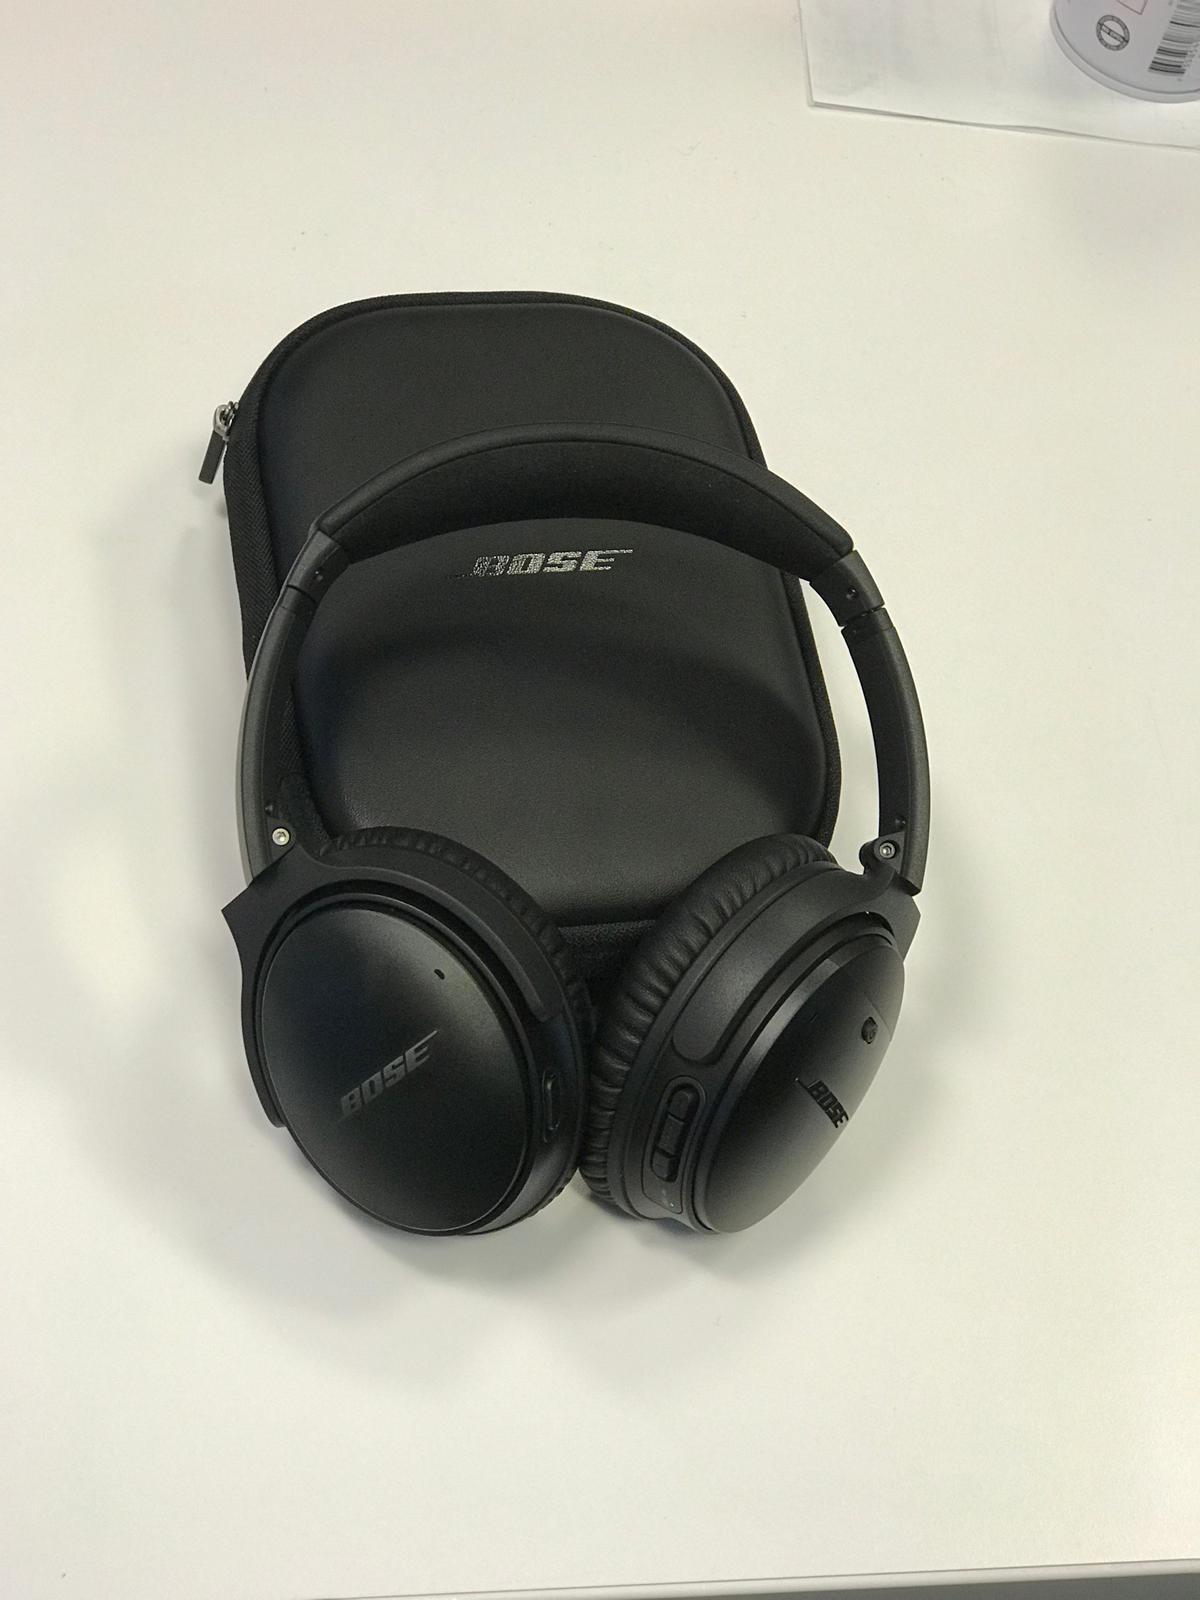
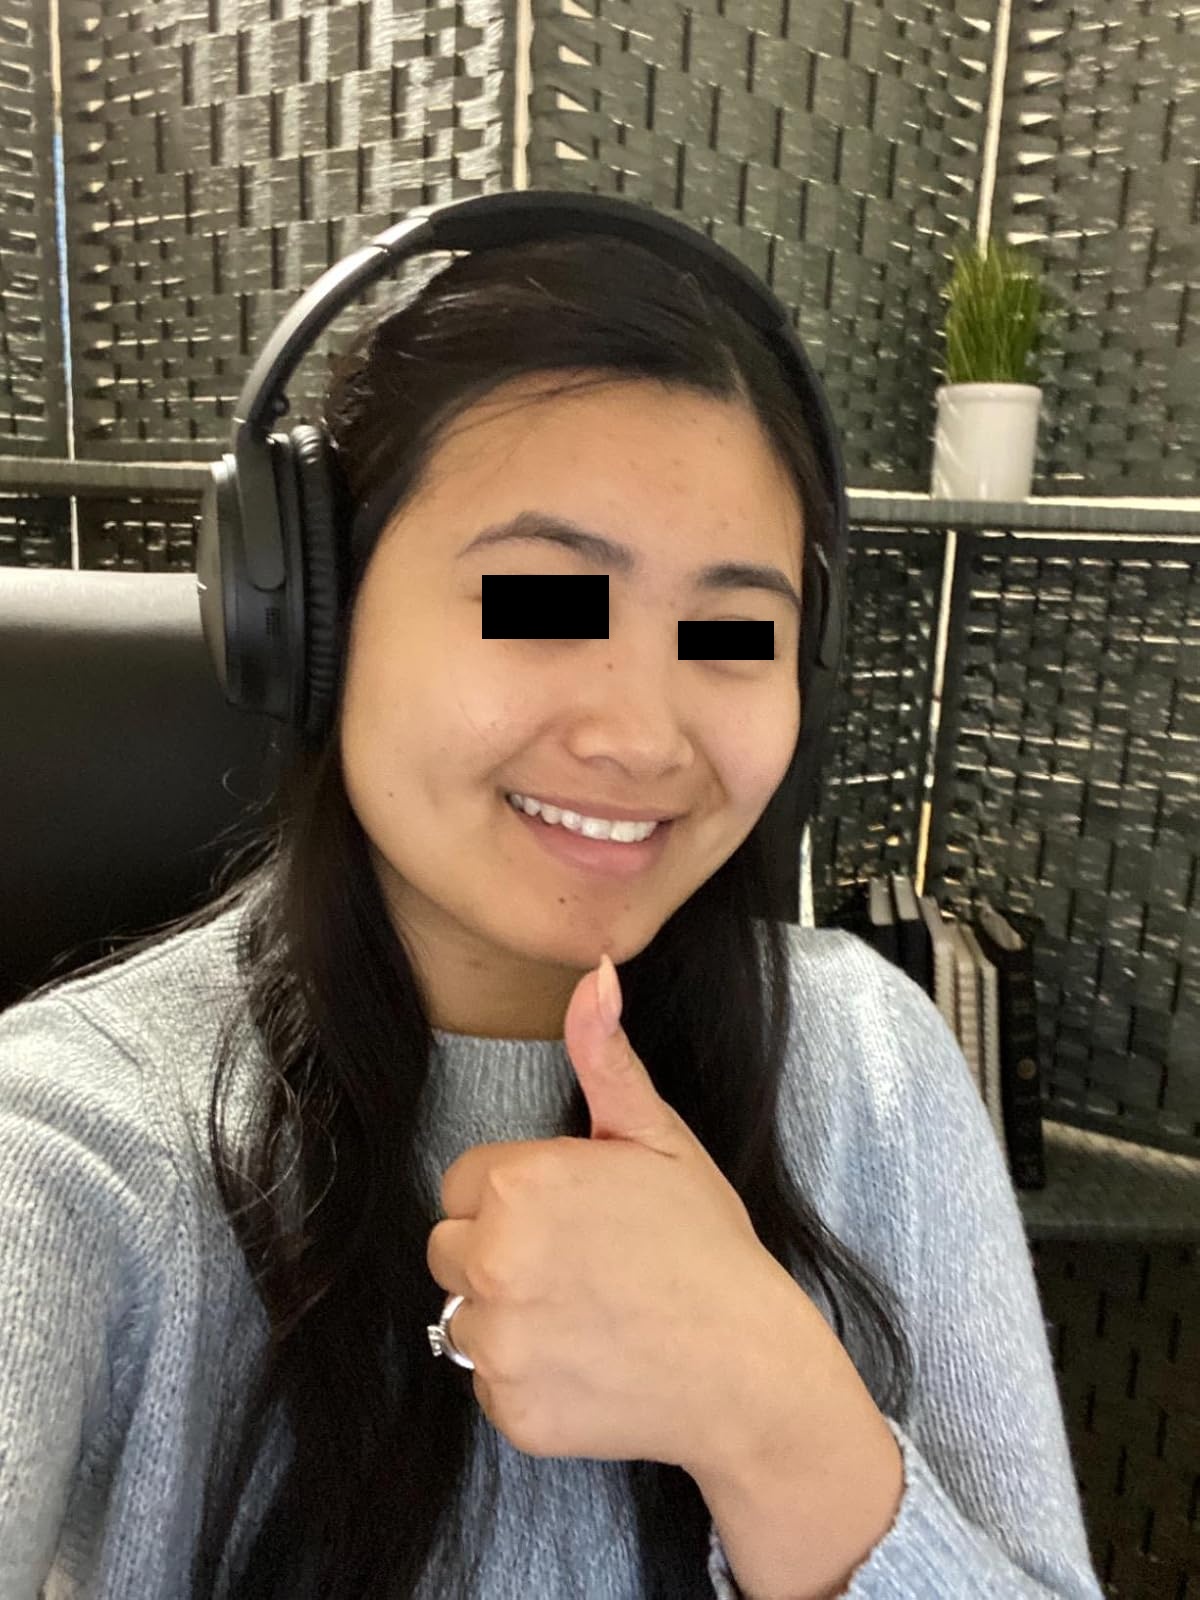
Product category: headphones
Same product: yes